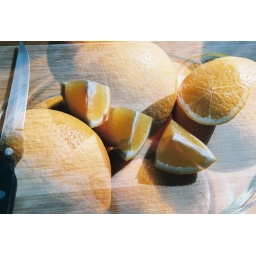
color play roll. shot on my canon slr. these photos are shot with my kitchen wall in mind.